Zinedine Zidane

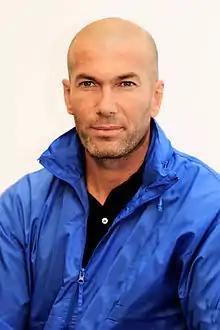
Zidane in 2013. He was the Real Madrid assistant coach for the 2013–14 season.

In November 2010, Zidane was appointed as a special adviser to Real Madrid's first team in response to an appeal made by then-Real Madrid coach José Mourinho for the former Real midfielder to work more closely with the team. In his new role, Zidane was expected to participate in Champions League events and functions and was also to travel with the first team on a regular basis and participate in pre-match gatherings, training sessions and meetings with the head coach. In July 2011, it was announced that he would become Real Madrid's new sporting director. In 2013, Zidane was appointed assistant coach to Carlo Ancelotti at Real Madrid.